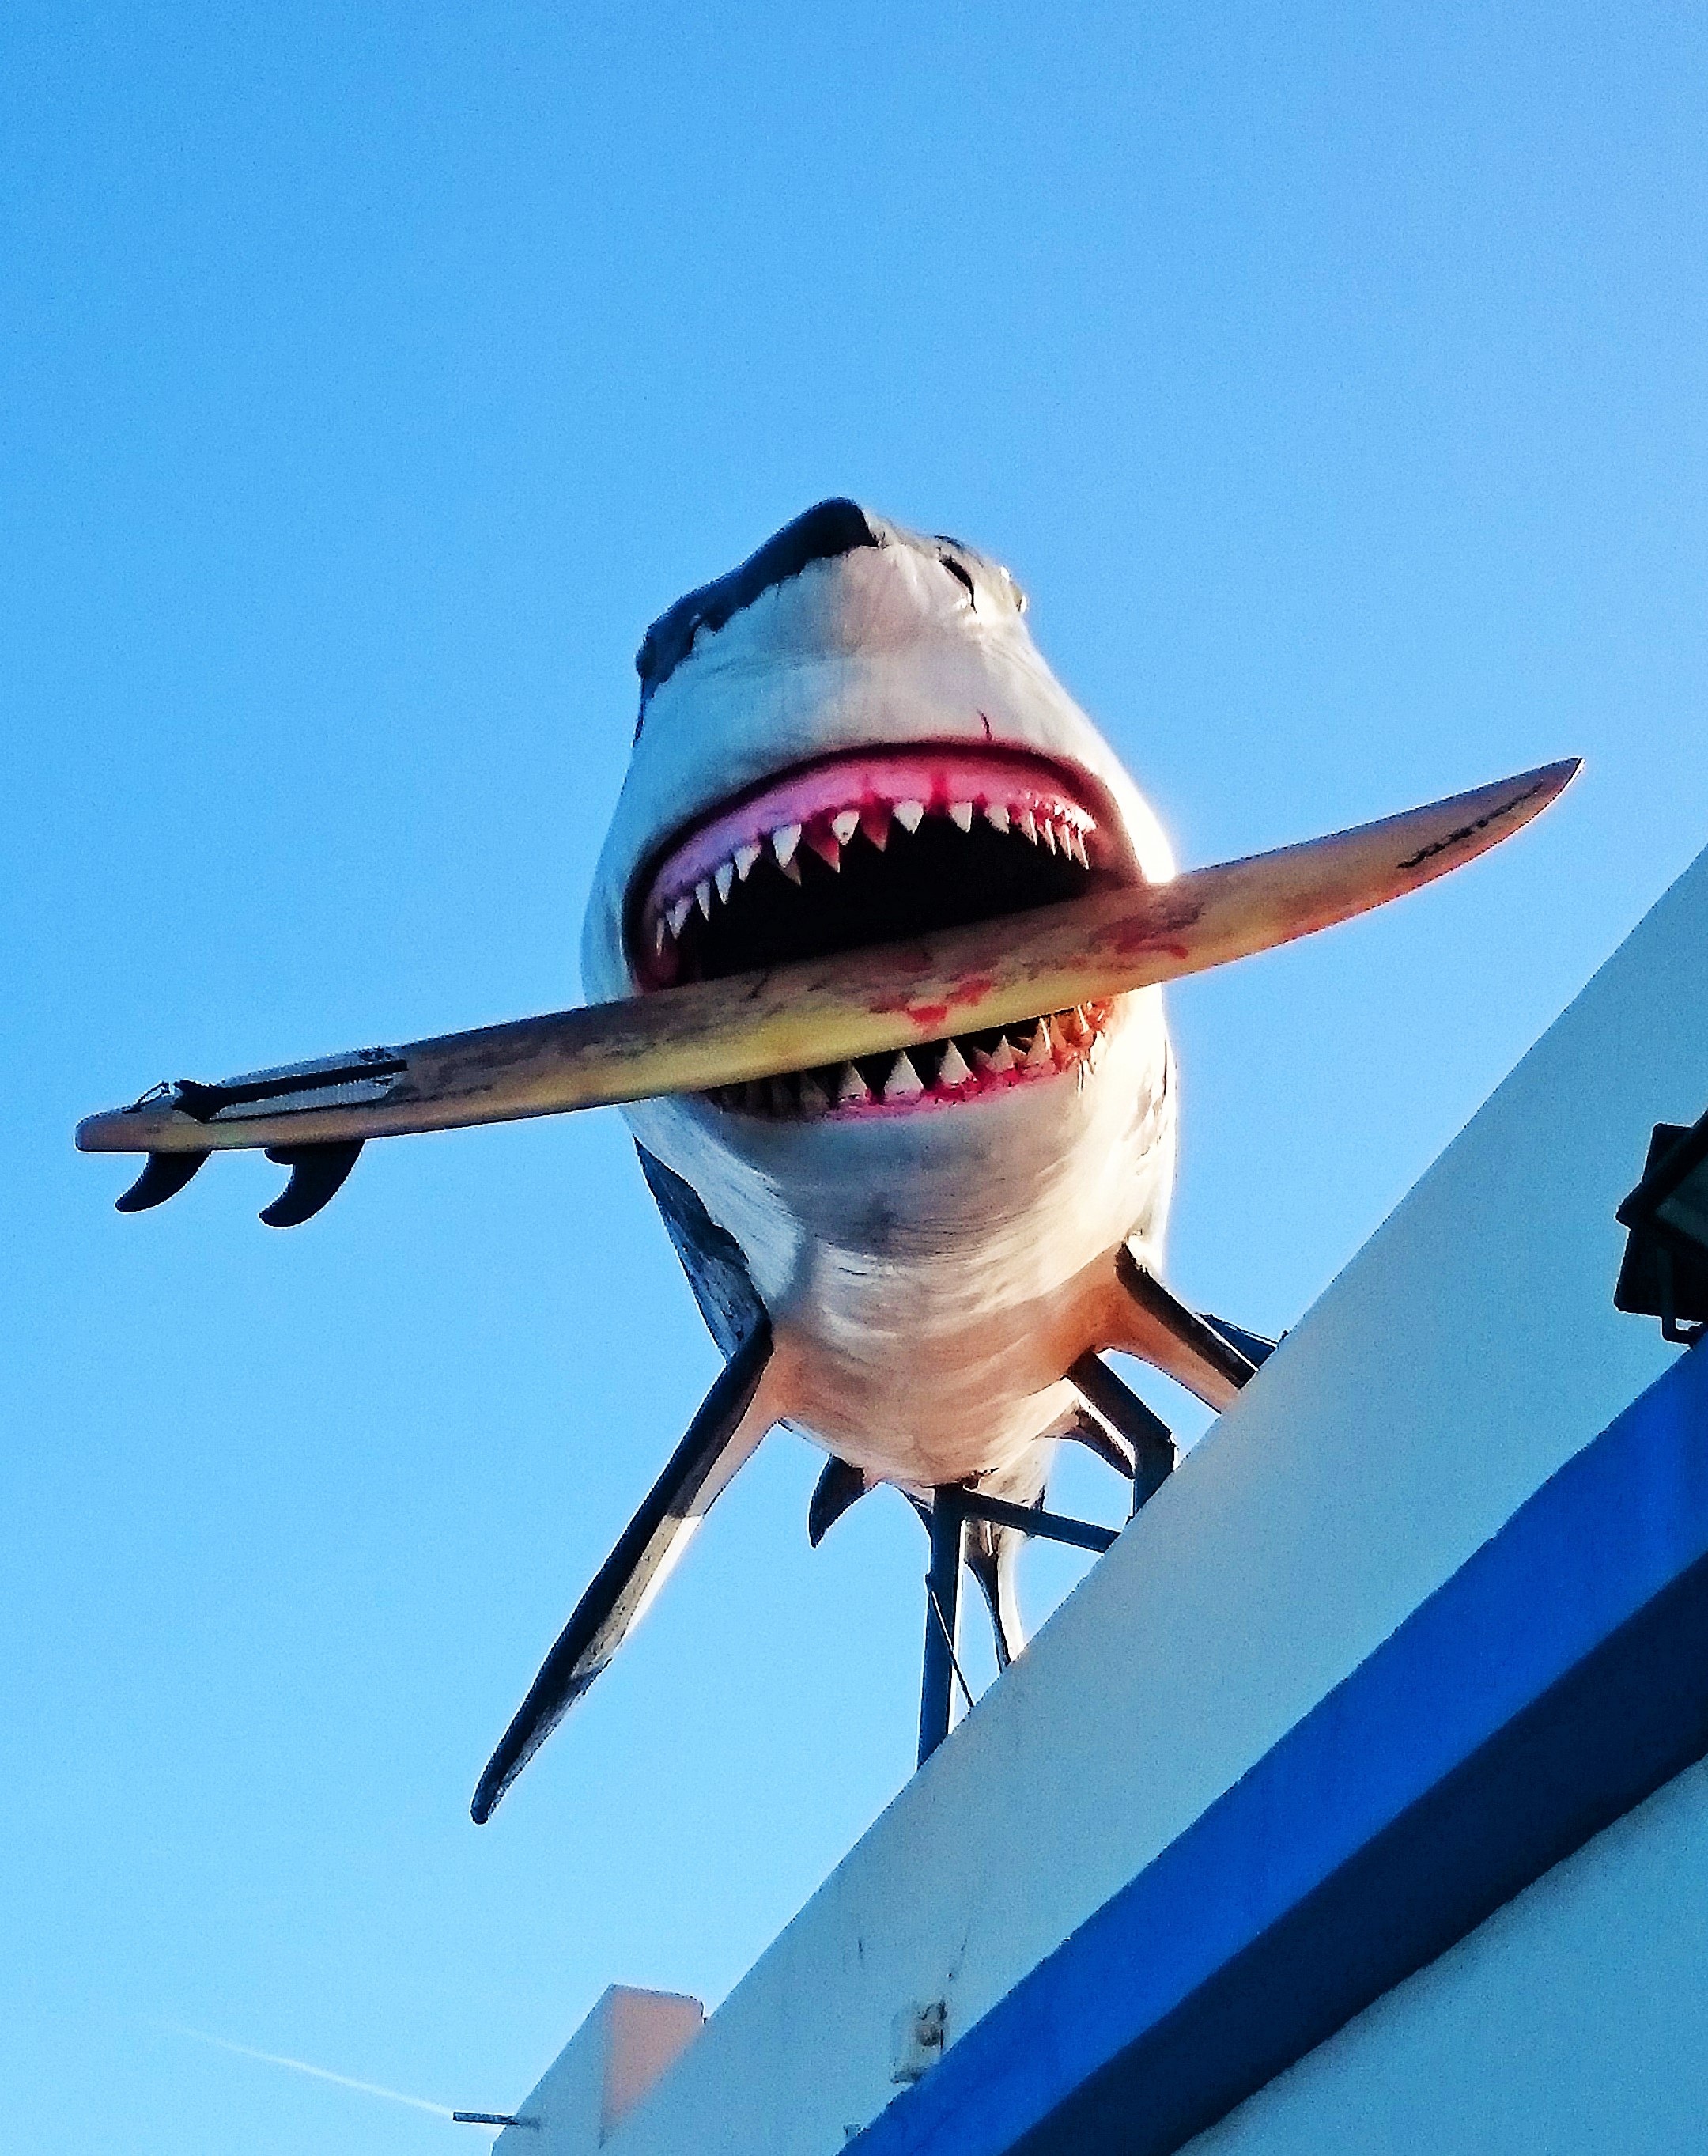
beach, sea, sand, ocean, surfer, airplane, aircraft, surfing, vehicle, flight, surfboard, holiday, blue, spain, wetsuit, hai, fuerteventura, hardrock, canary islands, night life, corralejo, atmosphere of earth, wind surf